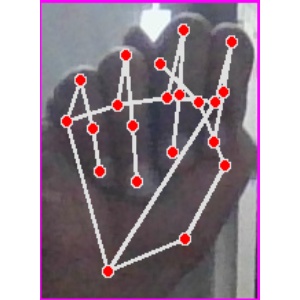
अक्षर: न